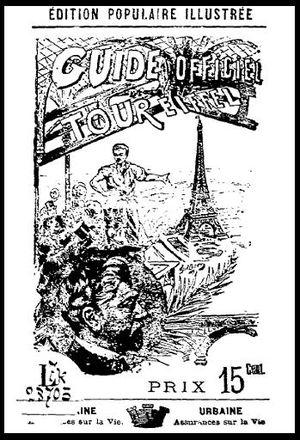
Couverture du Guide officiel de la tour Eiffel. Guide de 1893 dans le domaine public. Source http://gallica.bnf.fr/ark:/12148/bpt6k103378c
La tour Eiffel est une tour de fer puddlé de 324 mètres de hauteur située à Paris, à l’extrémité nord-ouest du parc du Champ-de-Mars en bordure de la Seine dans le 7ᵉ arrondissement. Son adresse officielle est 5, avenue Anatole-France.